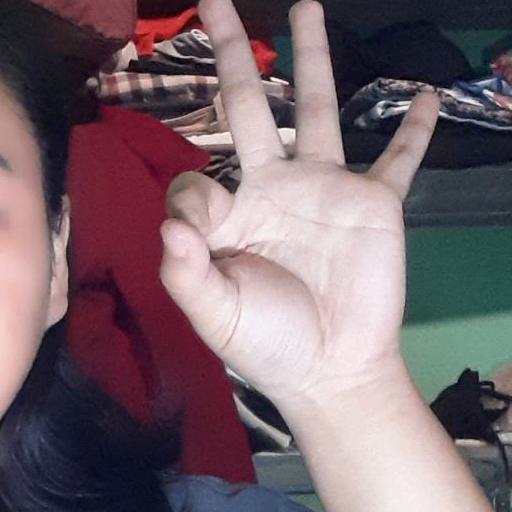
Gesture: ok